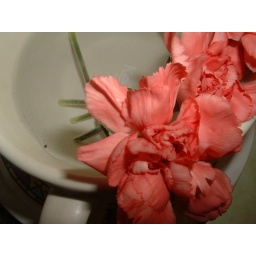
Flowers and cat hair in a coffee mug